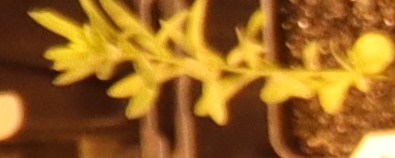
Label: Flax